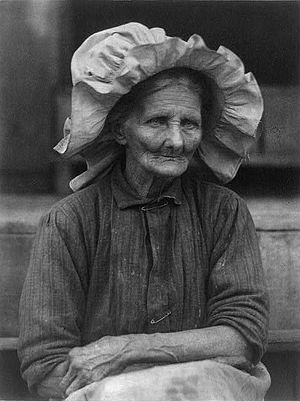
Le bonnet ou tuque est un vêtement qui se porte sur la tête. C'est la plus vieille forme de couvre-chef connue.
Doris Ulmann était une photographe américaine.